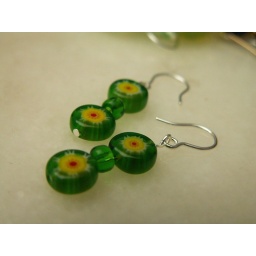
Green millefiore beads with sunflowers inside separated by green glass beads on 925 silver hooks